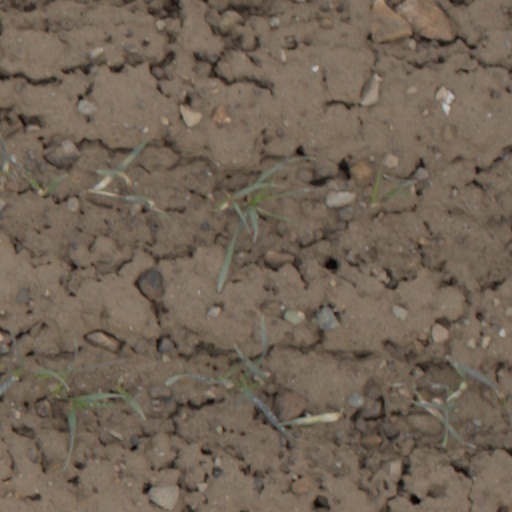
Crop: wheat